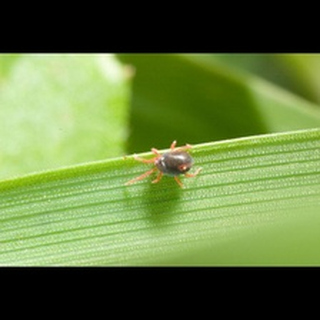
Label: wheat_mite